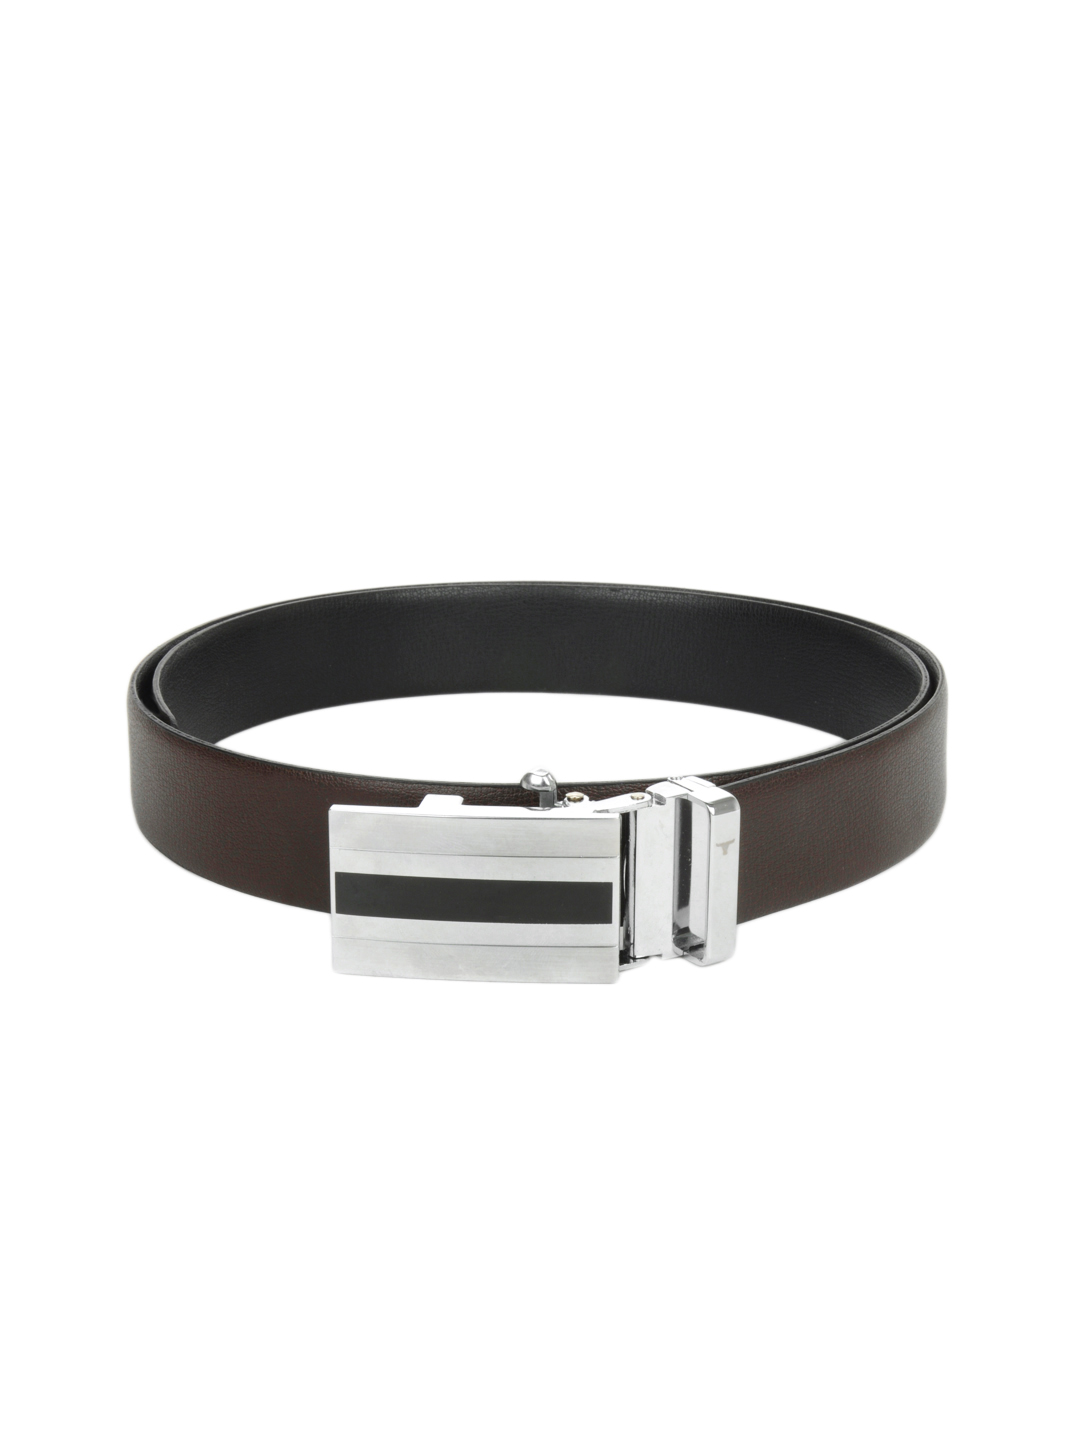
Bulchee Men Brown & Black Reversible Belt
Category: Accessories / Belts / Belts
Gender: Men
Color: Black
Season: Summer 2013
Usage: Formal